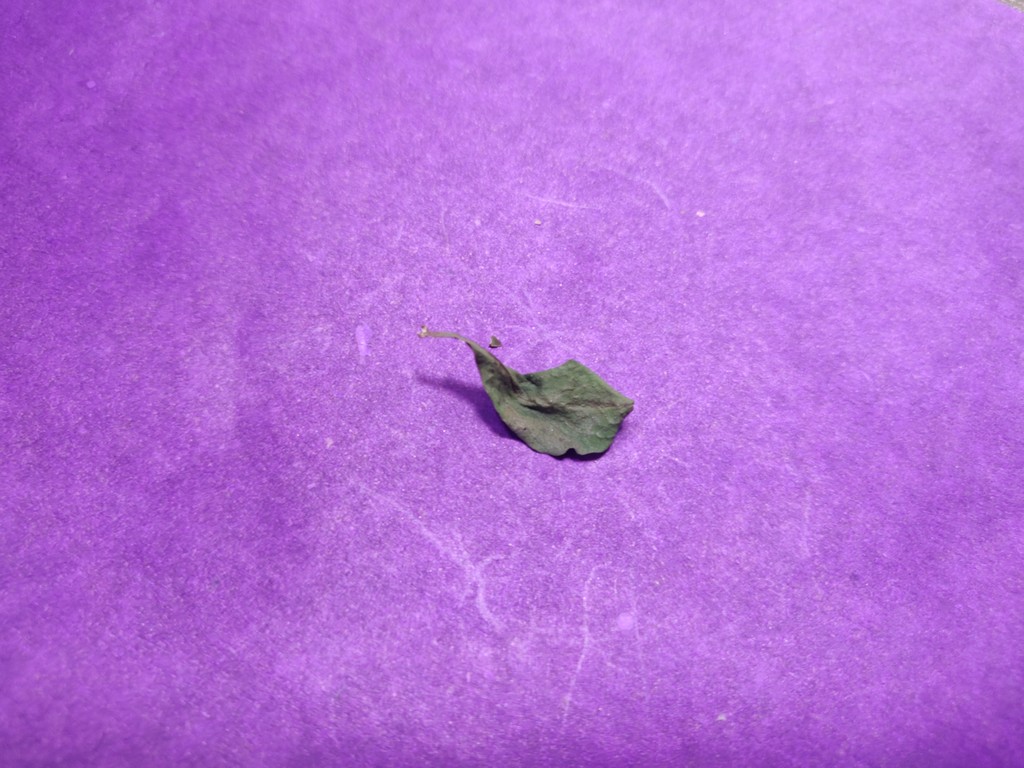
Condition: Dried
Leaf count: single
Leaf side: unknown